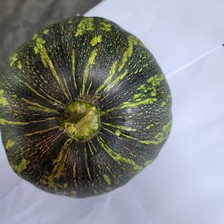
Label: others